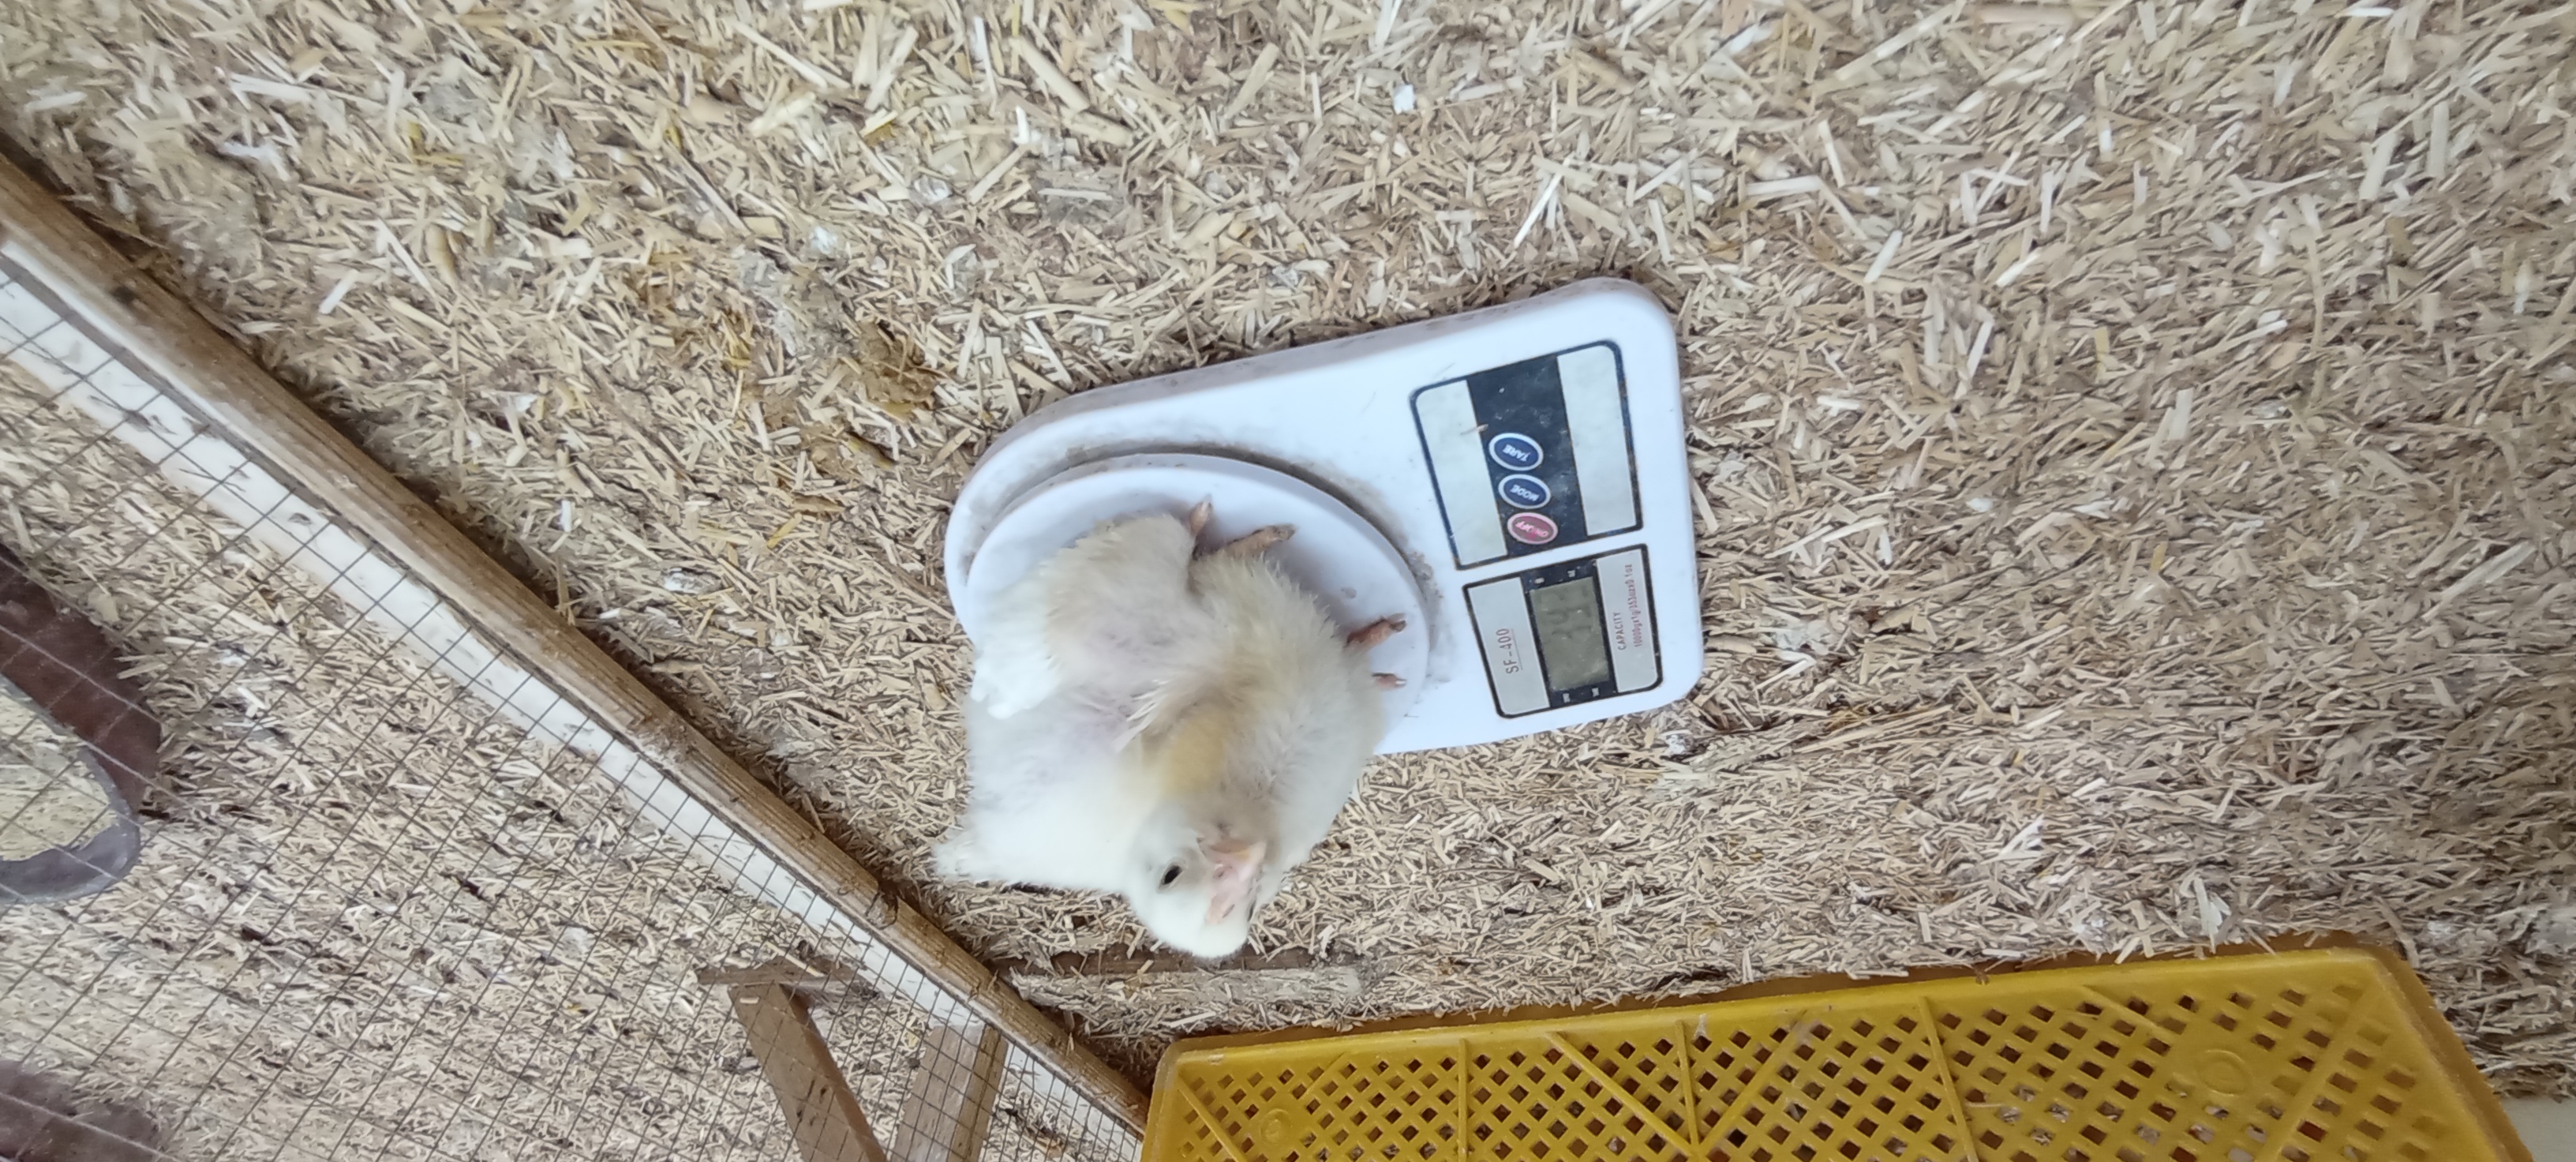
Weight: 393 g